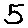
Label: 5